Hans Malmström

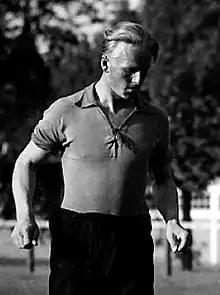

Hans Malmström (9 June 1921 – 1994) was a Swedish footballer who played as a defender.